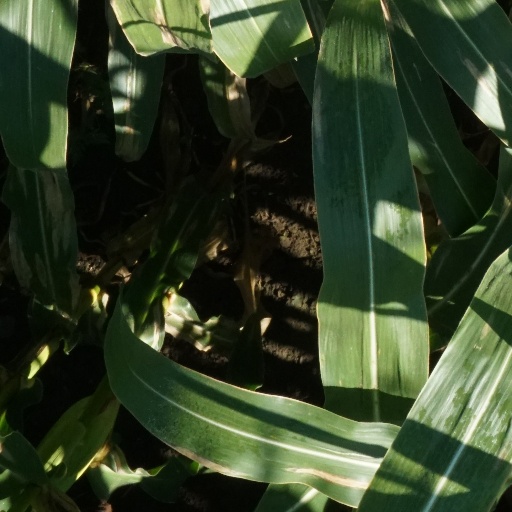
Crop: maize; corn